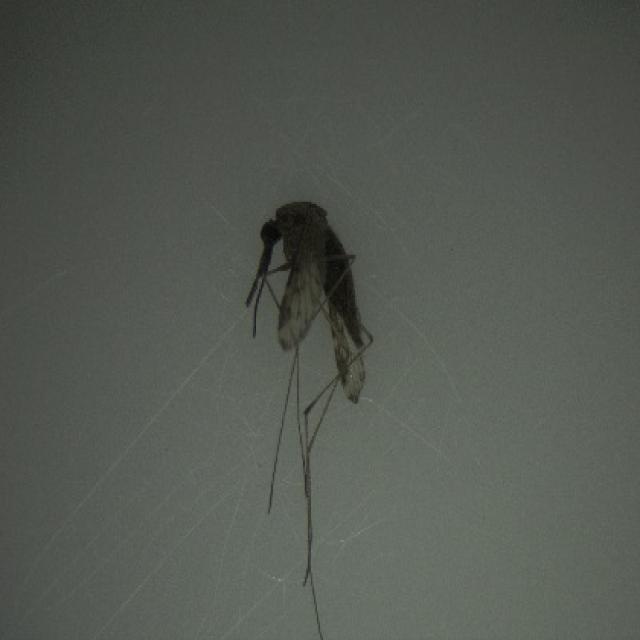
Species: anopheles_sinensis